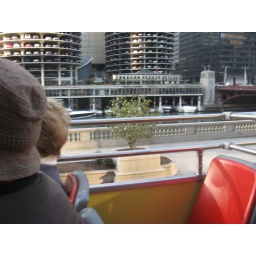
You can live in the corncobs and park your boat and car there